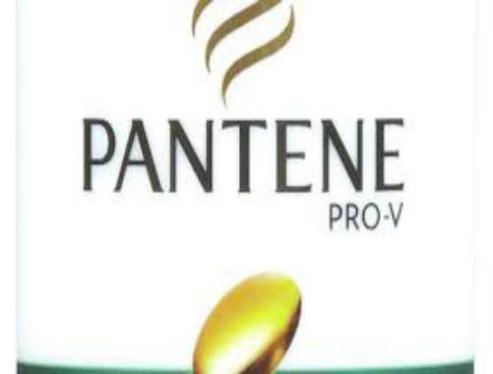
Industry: Necessities